U880

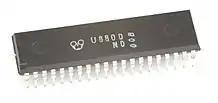
An early U880D microprocessor, manufactured in December 1981

The U880 is an 8-bit microprocessor that was manufactured by VEB Mikroelektronik "Karl Marx" Erfurt (abbreviated as MME; part of Kombinat Mikroelektronik Erfurt) in the German Democratic Republic. Production of the U880 started in 1980 at VEB Funkwerk Erfurt (abbreviated as FWE; the plant was renamed to VEB Mikroelektronik "Karl Marx" in 1983). The U880 is an unlicensed clone of the Zilog Z80 microprocessor, also supporting illegal opcodes and bugs, except for very minor differences like not setting the CY flag for the command (when L goes zero).